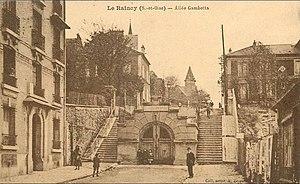
Le Raincy.Allée Gambetta
L'allée Gambetta est une voie de communication située au Raincy.